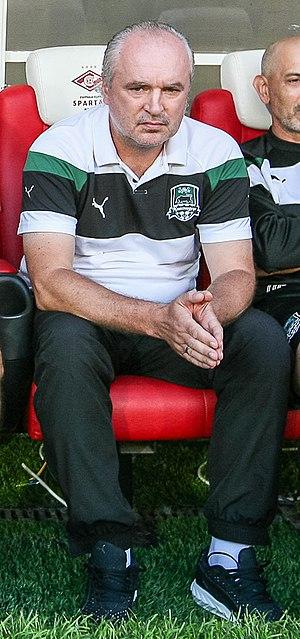
Igor Mikhaïlovitch Chalimov, né le 2 février 1969 à Moscou, est un footballeur soviétique puis russe. Il évoluait au poste de milieu de terrain.